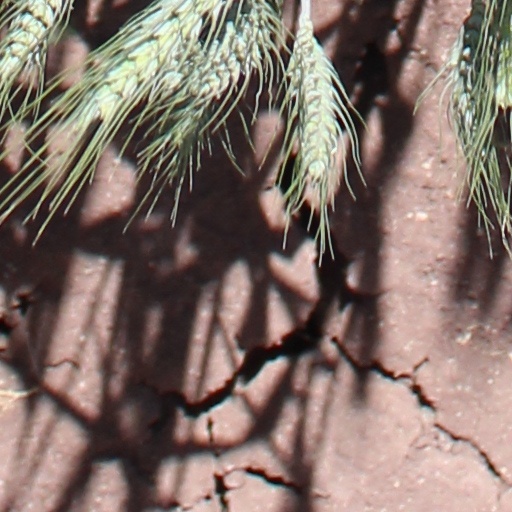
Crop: wheat